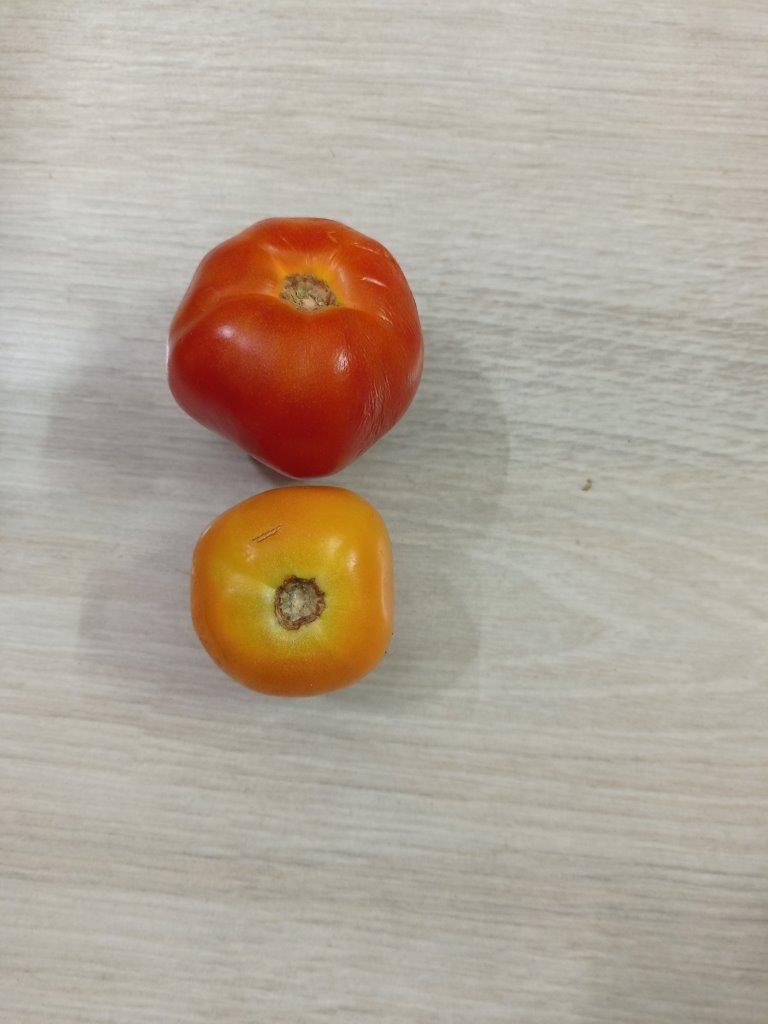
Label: Fresh